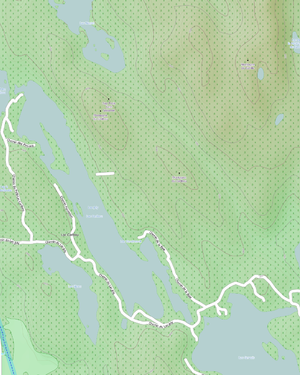
Carte de la montagne du Caribou
La montagne du Caribou est située dans la municipalité de Labelle dans les Laurentides au Québec. Elle s'insère entre les lacs Joly et Nantel, près du lac Tremblant, au nord-ouest du mont Tremblant. Son point culminant est le cap Trois Cent Soixante à une altitude d'environ 440 m. Un sentier de randonnée la parcourt, de même que la montagne du Gorille, un peu plus au nord-ouest.